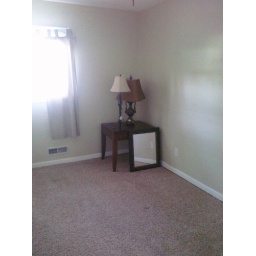
End table along with lamps and mirror in bedroom